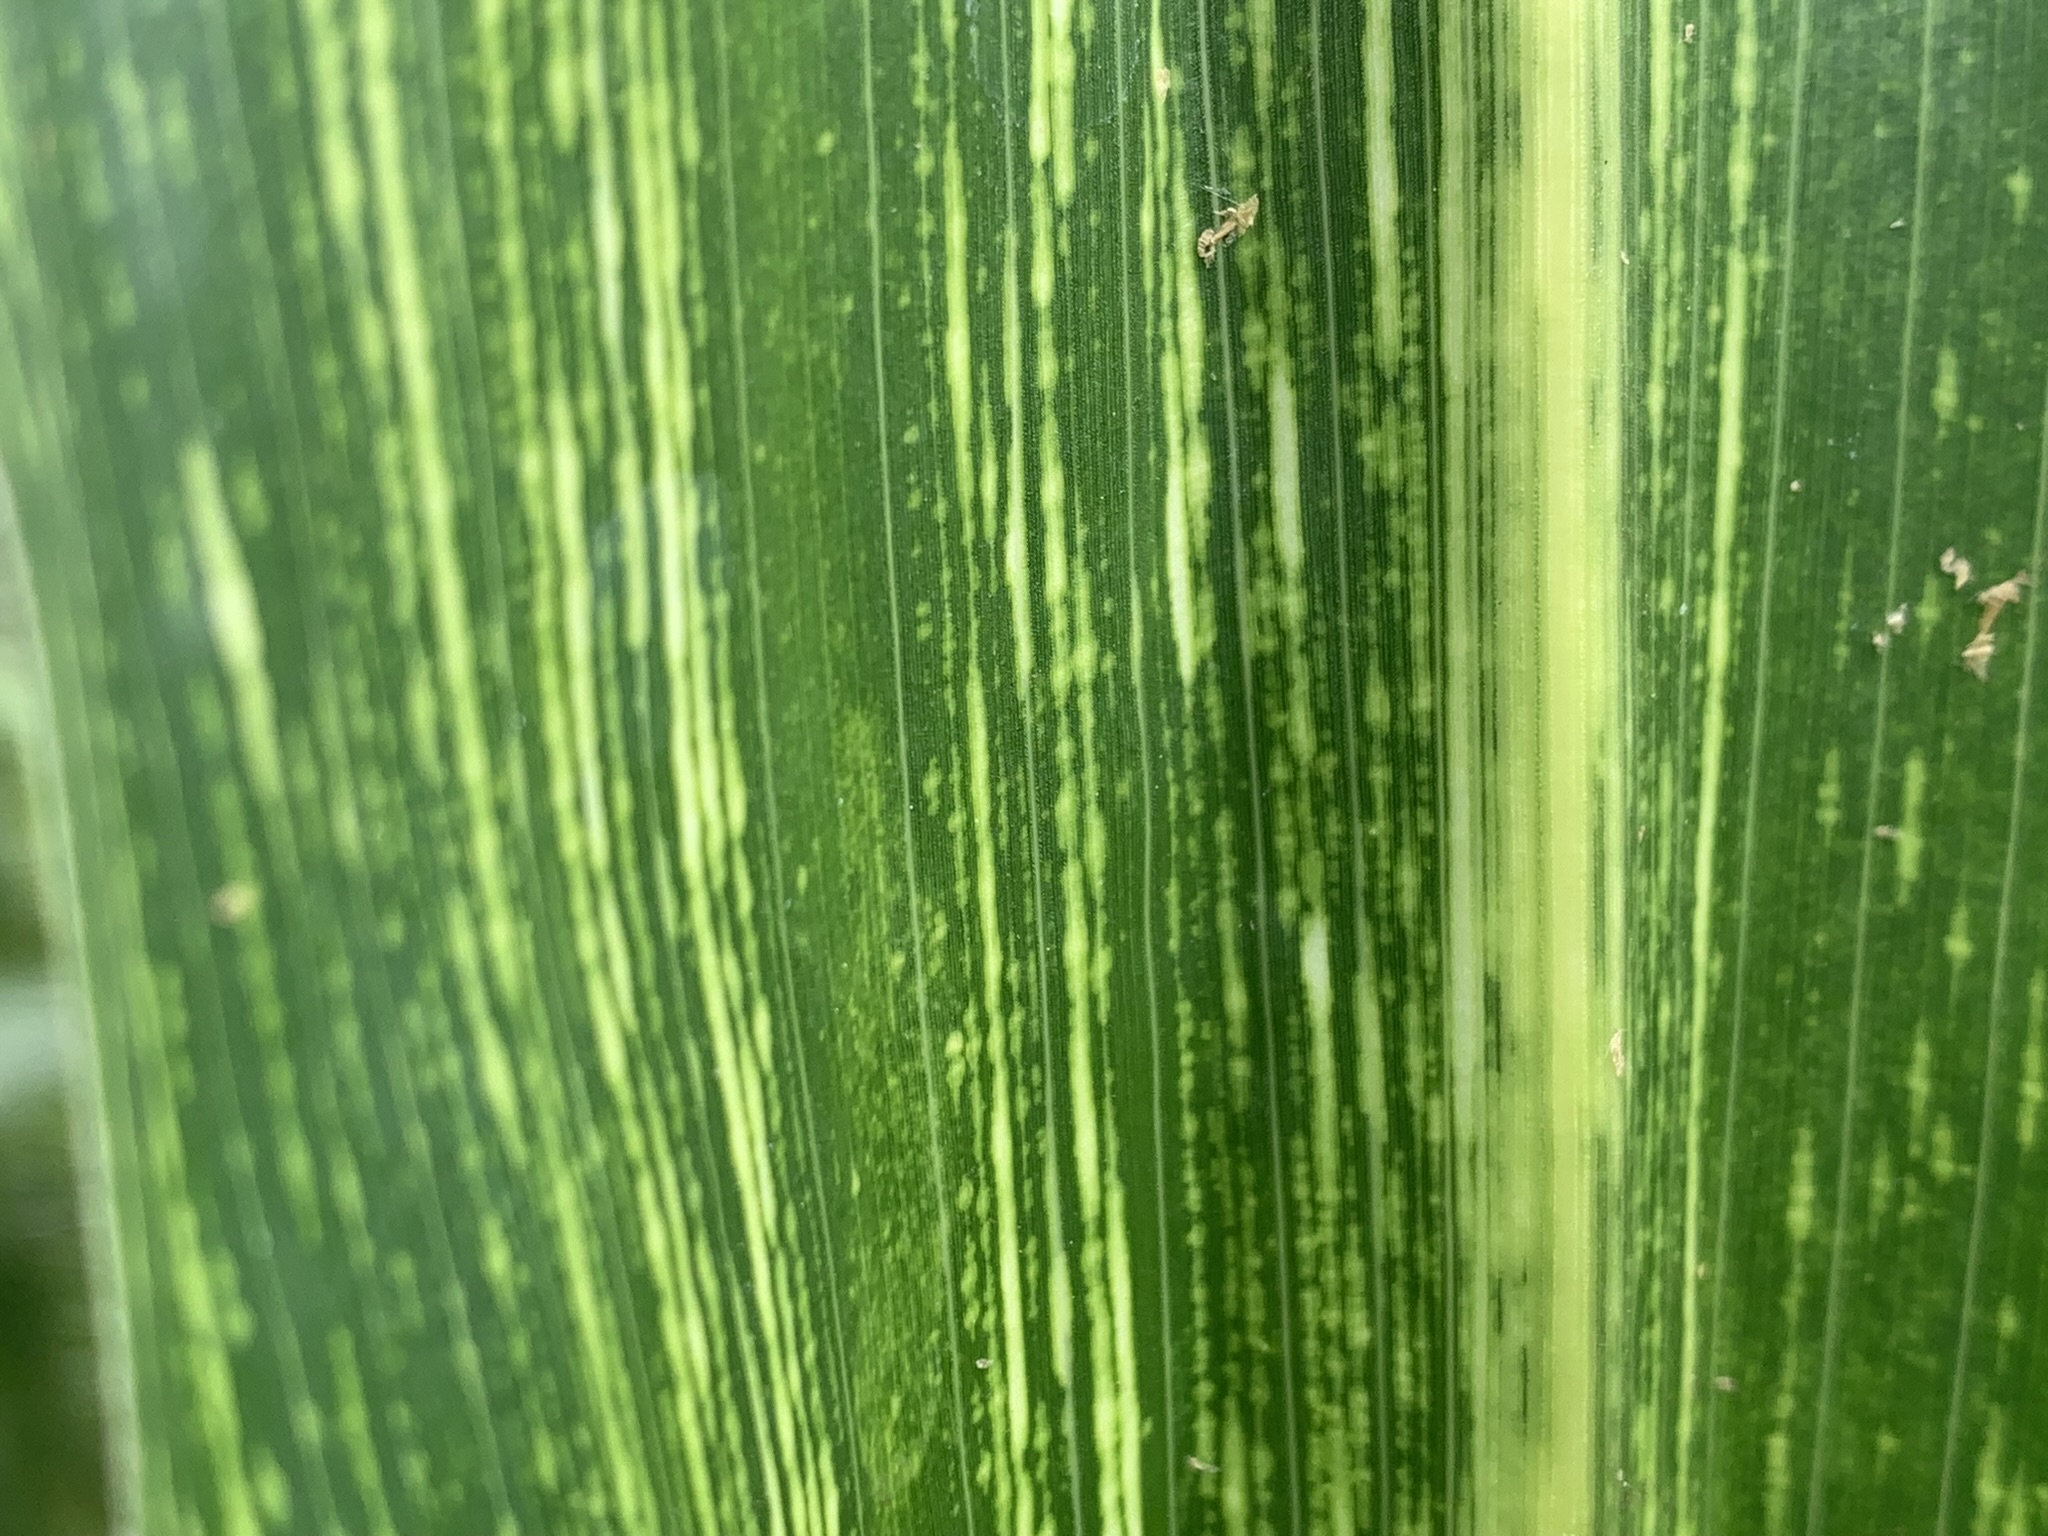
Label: MSV